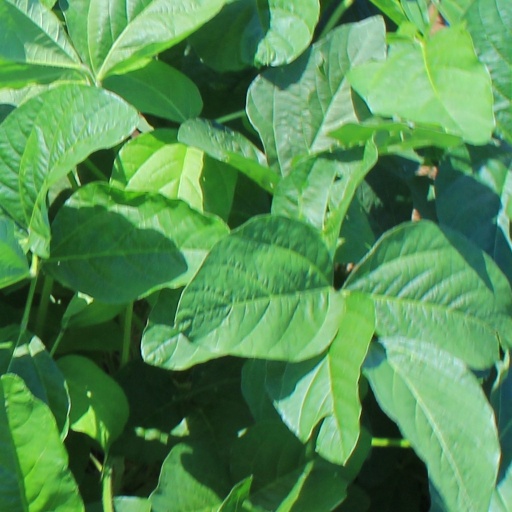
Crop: soybean